Dharapuram

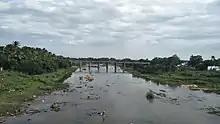
Amaravathi river

Dharapuram is a town situated along the banks of Amaravati River in Thiruppur district in the Indian state of Tamil Nadu. Dharapuram is one of the oldest towns in South India and was the capital of Kongu Nadu under the Cheras, Western Ganga Dynasty and later Kongu Cholas, at which time it was known as Veeradapuram. Amaravathi River flows through the town. As of 2011, the town had a population of 67,007. The city houses famous temples including "Agatheeswarar" Temple, "Kaadu Hanumanthasamy" temple and many other old temples.